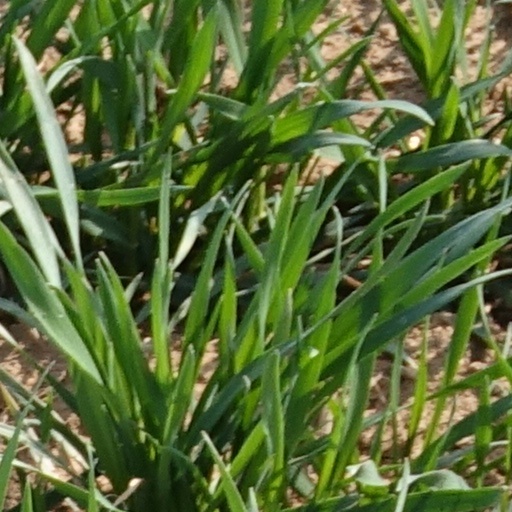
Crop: wheat